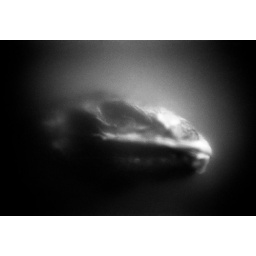
Part of the desert bones series. Scala black and white film developed at home as a negative in Rodinal.